Yū Aoi

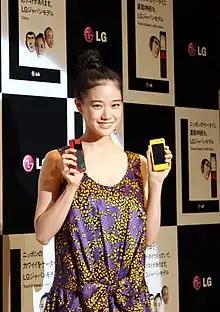
Yu Aoi at the LG exhibition fair in 2009

Aoi began 2008 with the release of "Don't Laugh at My Romance", which earned her a nomination as Best Supporting Actress at the Asian Film Awards 2009. She appeared in the experimental drama "Camouflage" (aka. Aoi Yu x 4 Lies), in which she collaborated with four different directors exploring the theme of lies. The series lasted for 12 episodes, and included work with Ryō Kase, Yoichi Nukumizu, Shoko Ikezu, Nobuhiro Yamashita, and Yuki Tanada.